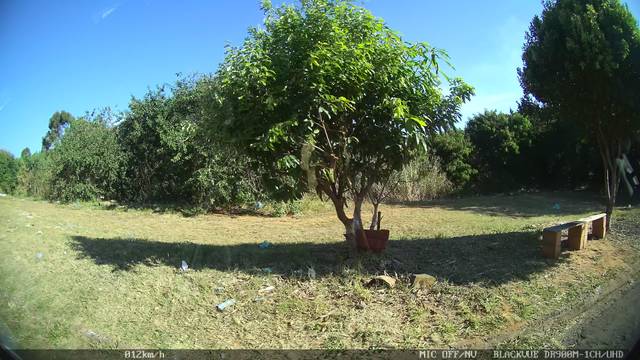
Region: Brazil
Coordinates: -20.505, -47.419